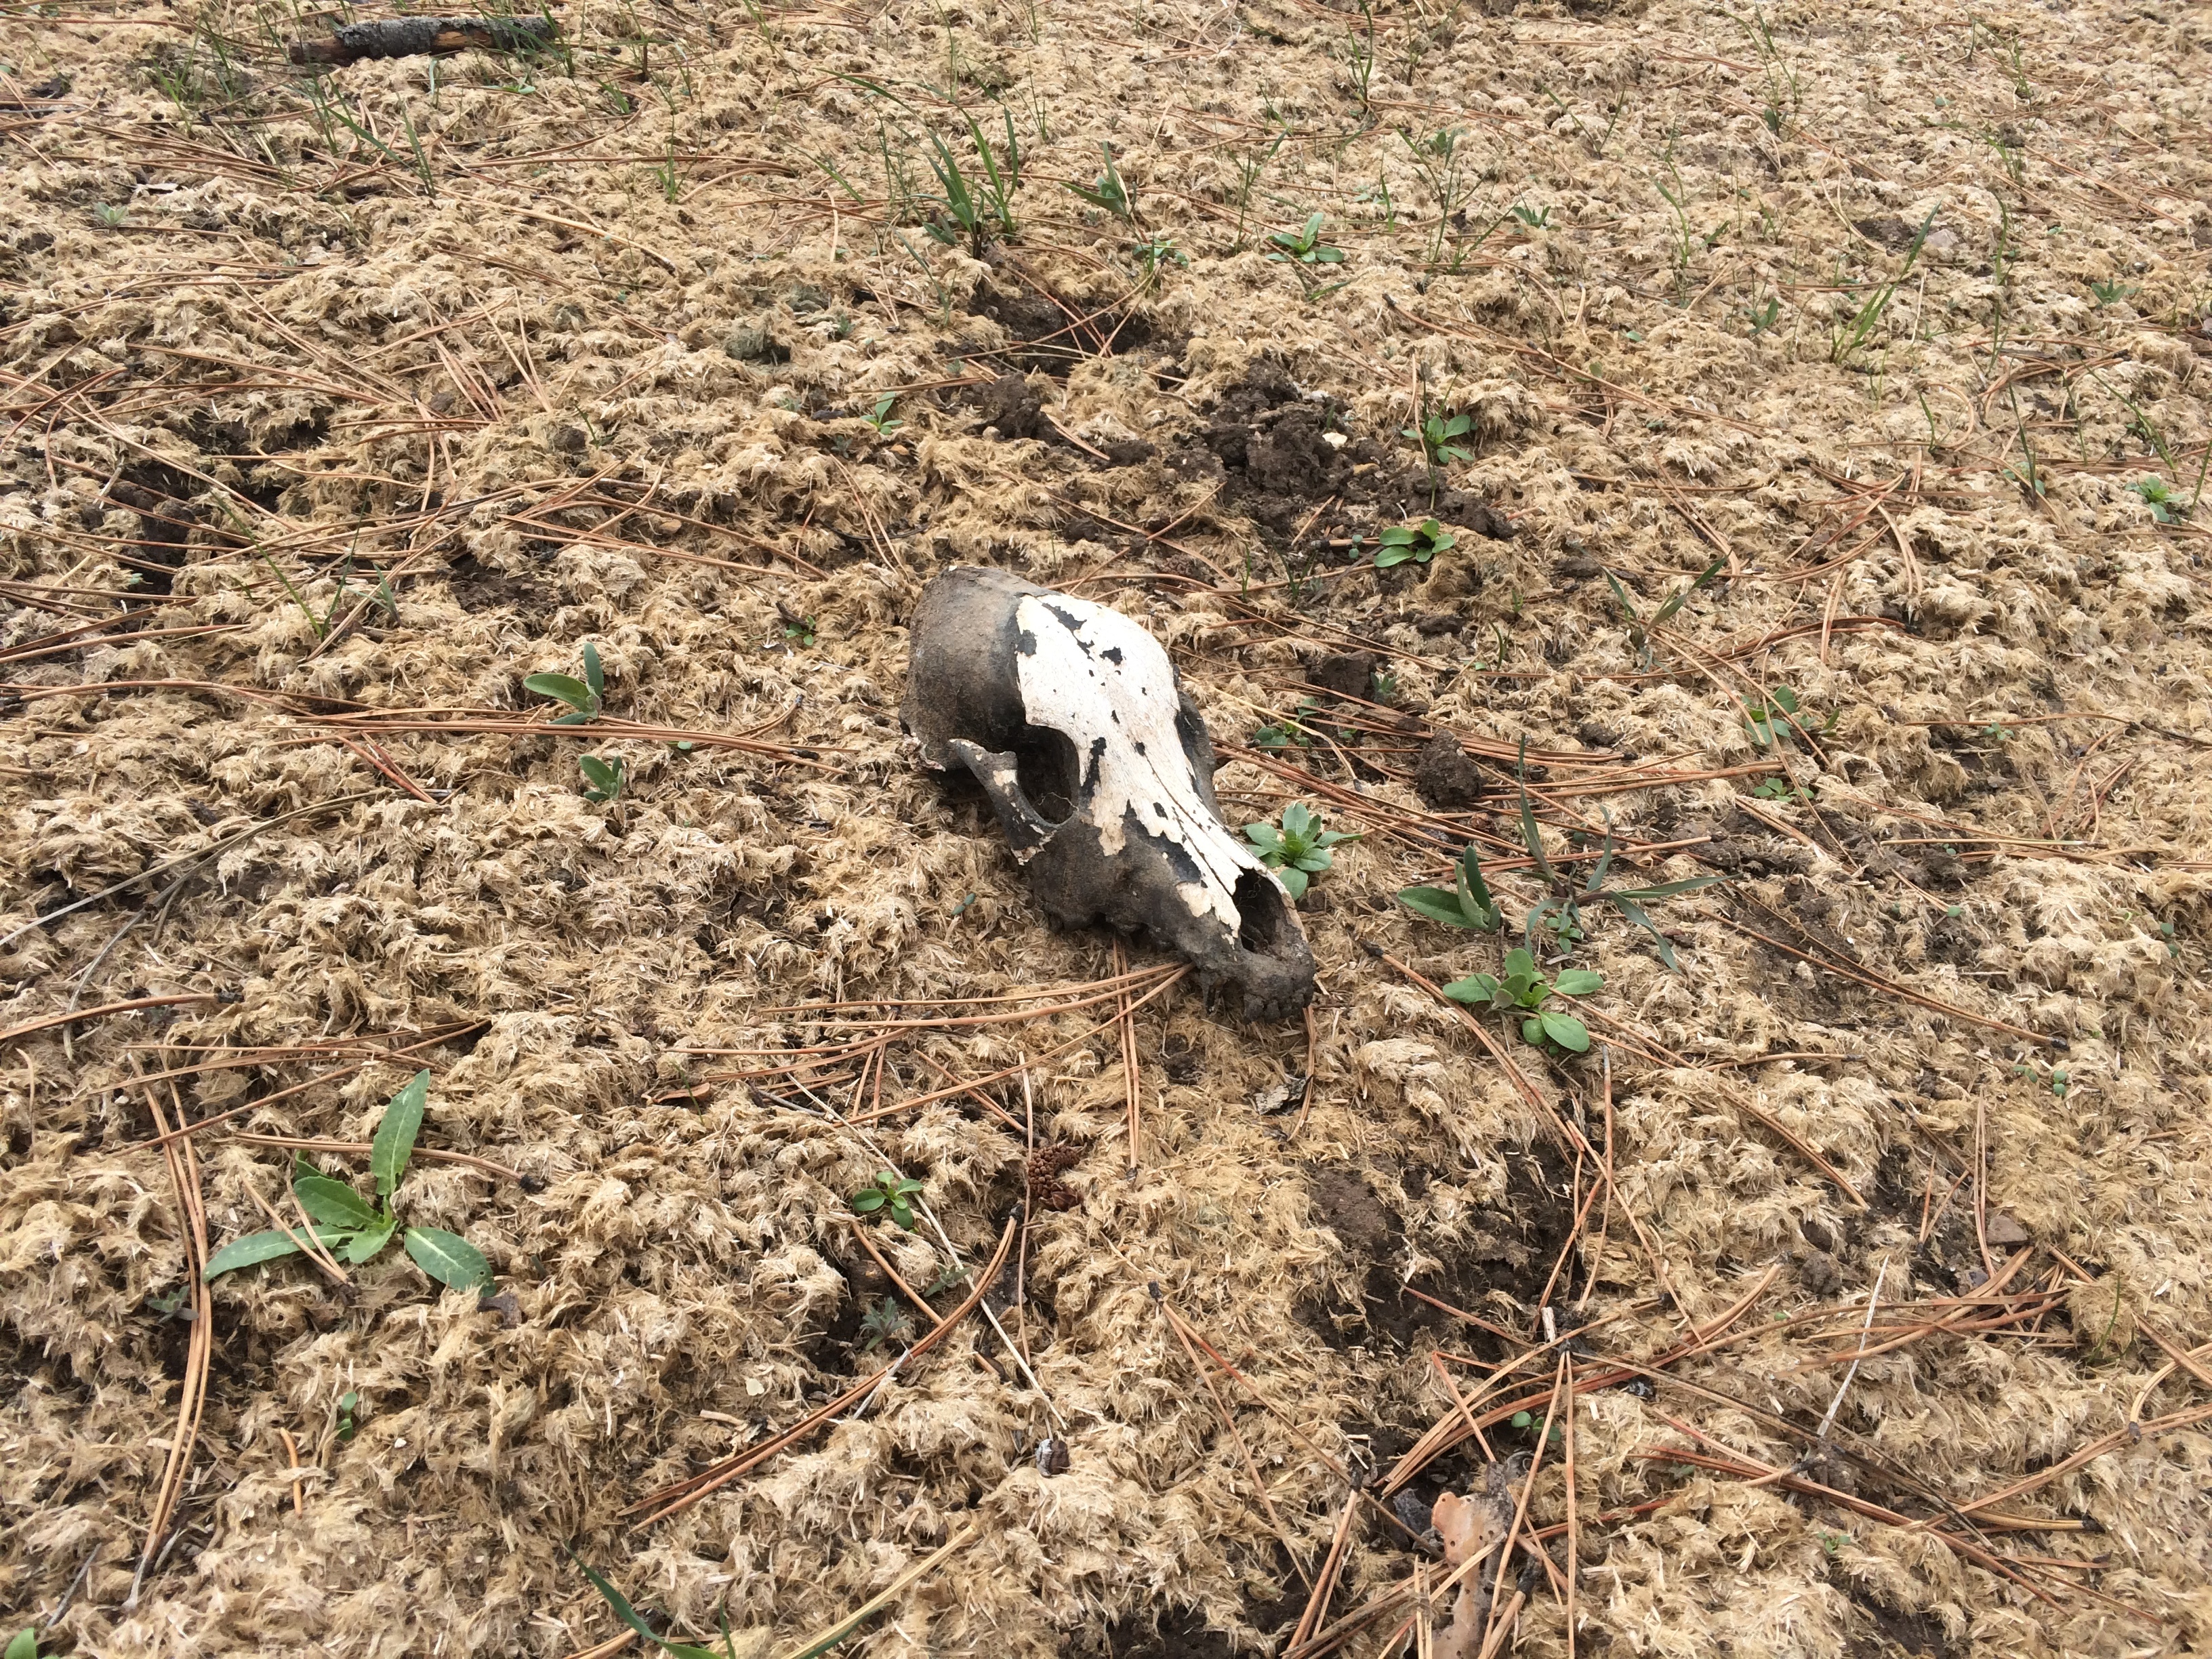
wildlife, soil